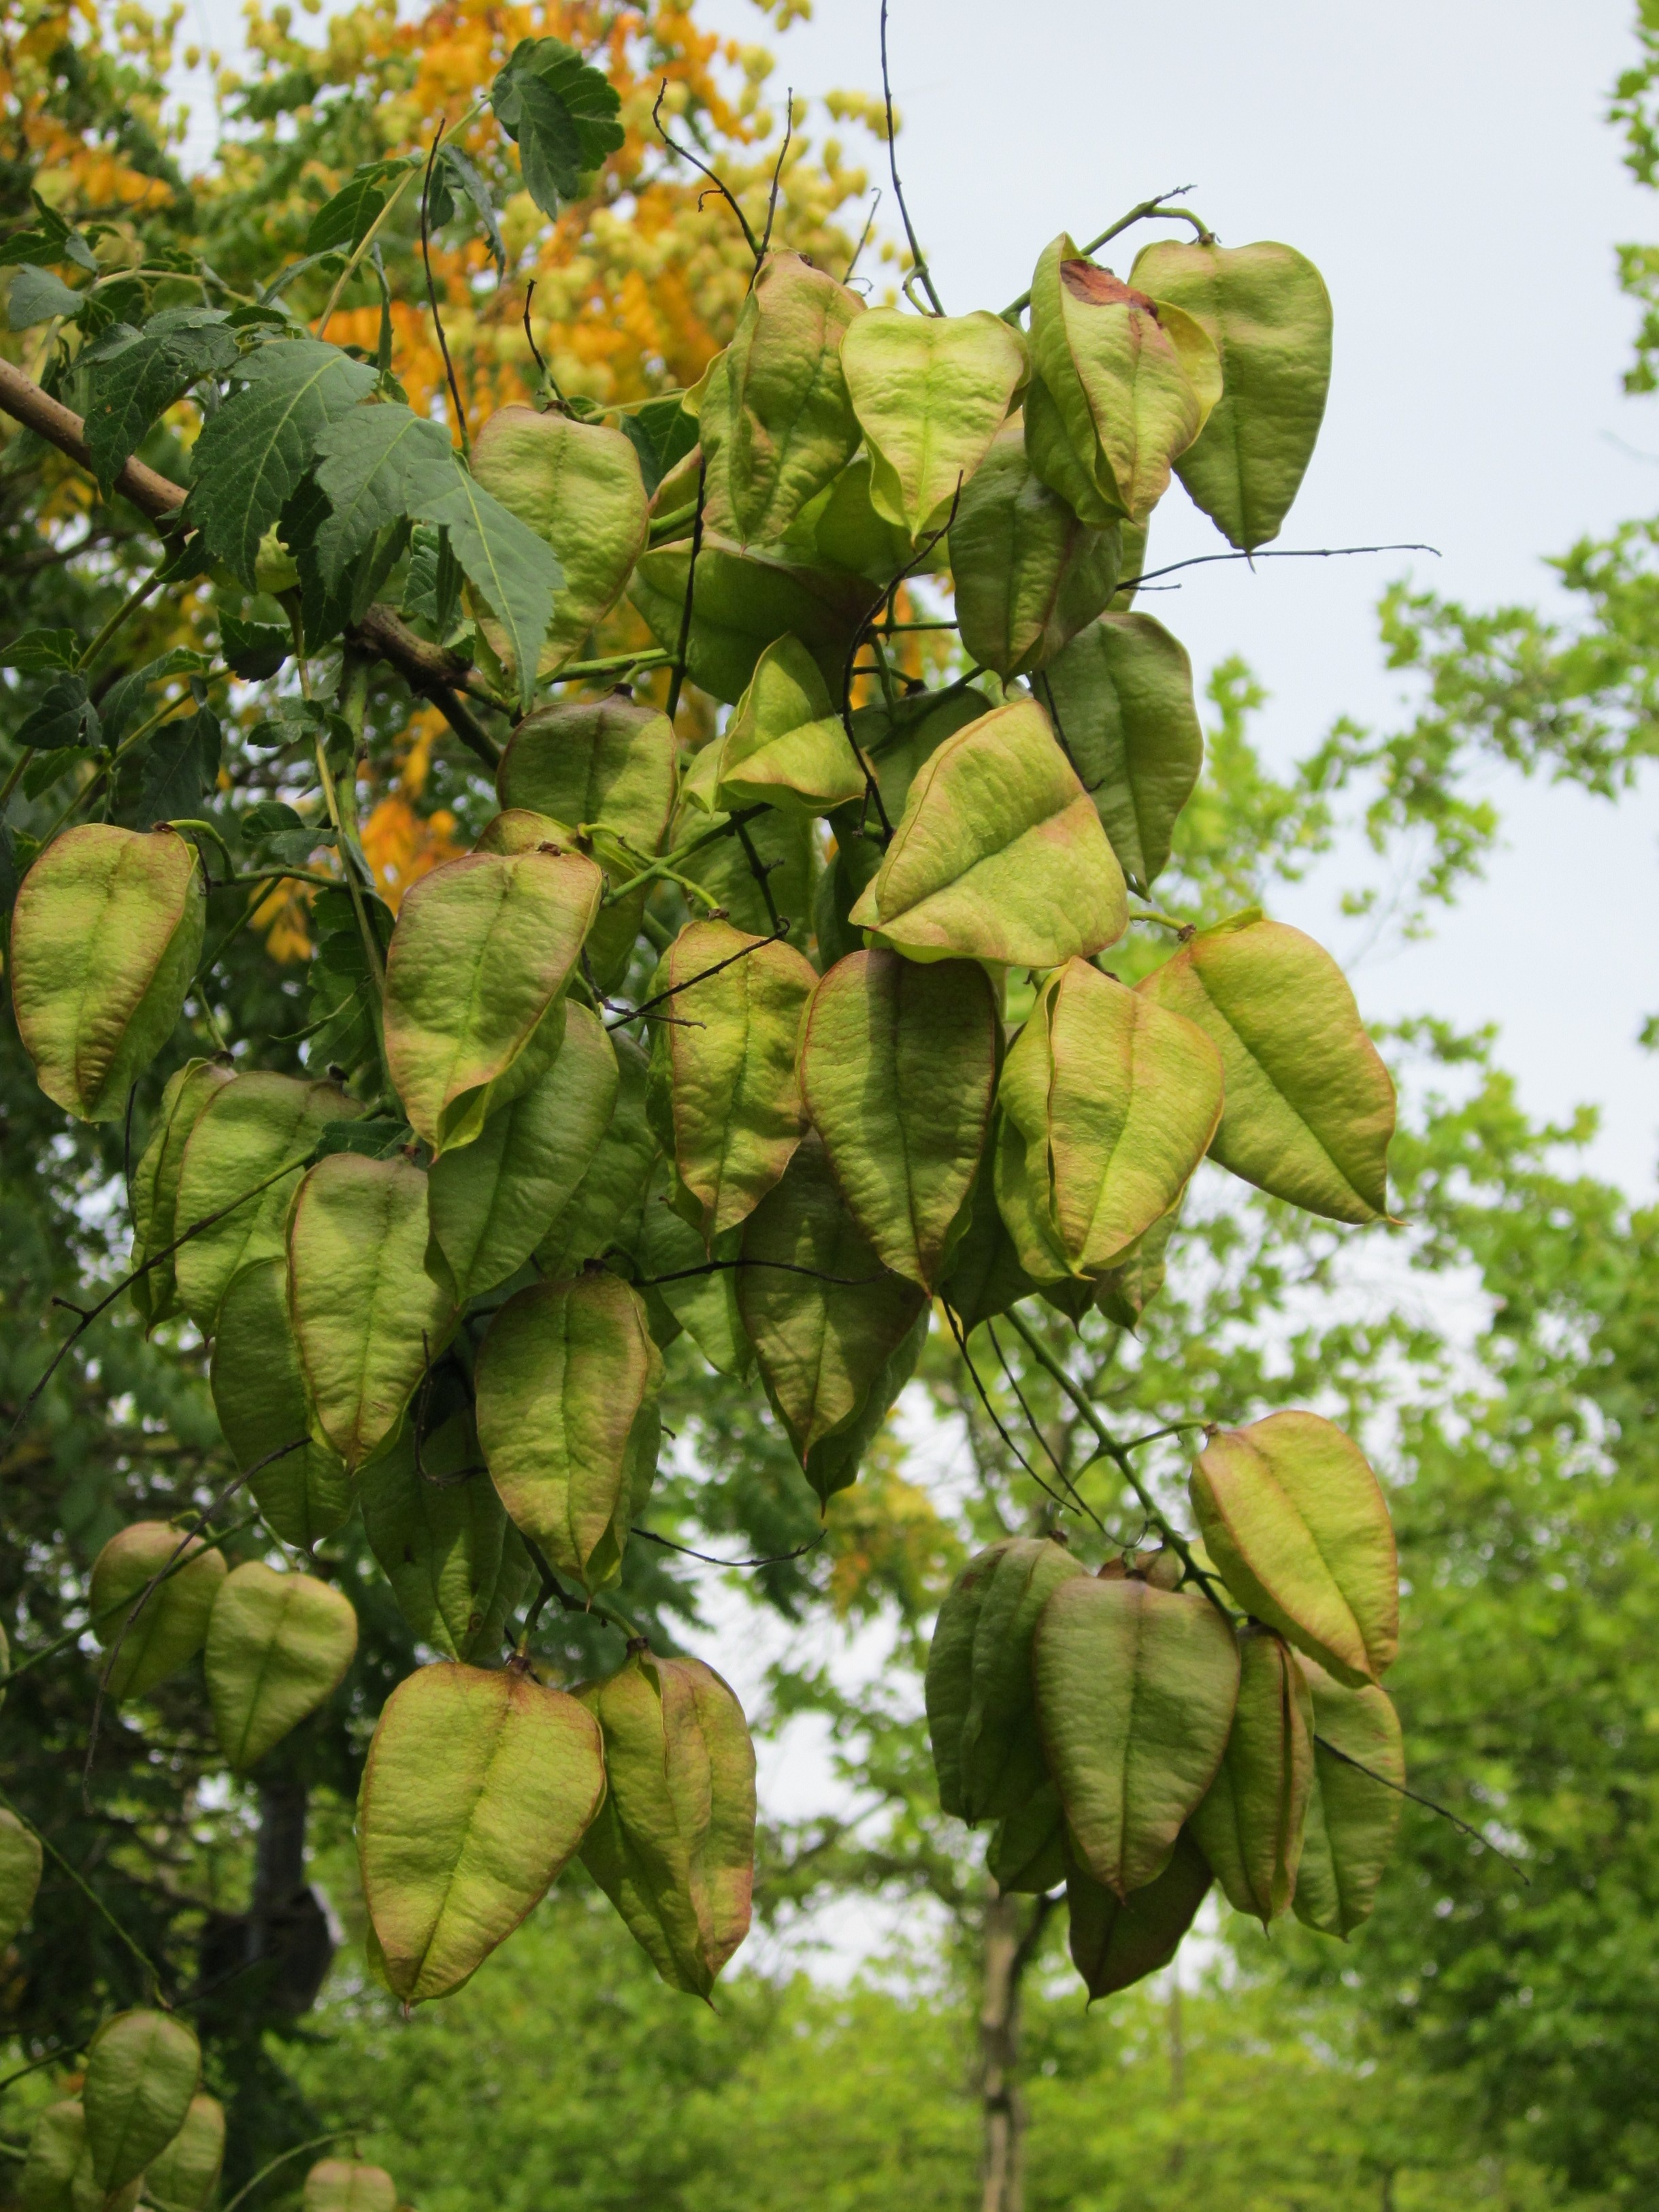
tree, plant, fruit, leaf, flower, food, produce, botany, flora, leaves, shrub, deciduous, species, flowering plant, humulus lupulus, coccoloba uvifera, koelreuteria paniculata, woody plant, land plant, goldenrain tree, china tree, pride of india, varnish tree